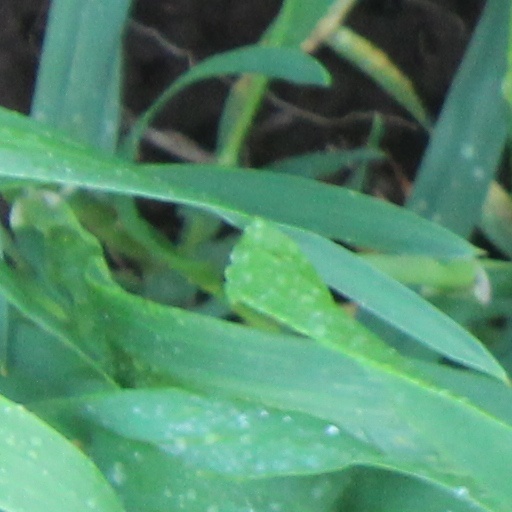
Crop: wheat